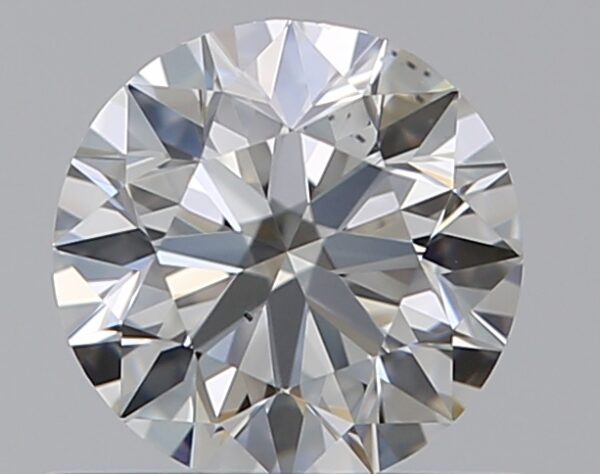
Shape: round
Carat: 0.5
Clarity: VS2
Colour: G
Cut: EX
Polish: EX
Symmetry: EX
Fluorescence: F
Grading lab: GIA
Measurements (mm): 5.04 x 5.07 x 3.16